The Cambridge History of the English Language

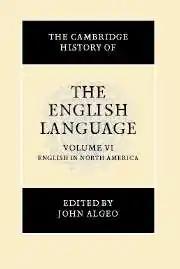
Book cover

The Cambridge History of the English Language is a six volume history of English published between 1992 and 2001. The general editor was Richard Hogg.